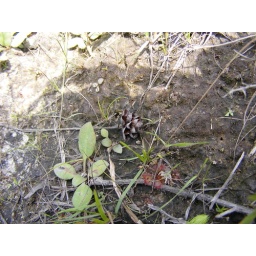
was looking for another flower int he ditch on a bike ride and found this hidden under the grasses.